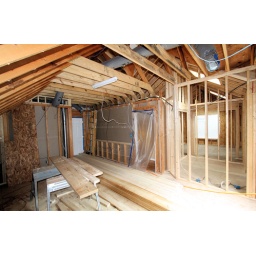
The existing bonus room (foreground) is being rebuilt. The bedroom and bathroom second floor addition is in progress in the background.